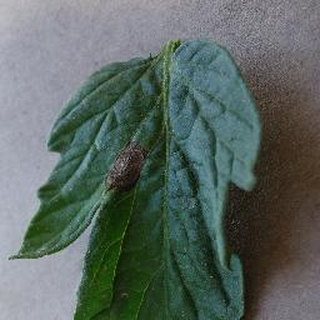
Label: tomato_early_blight